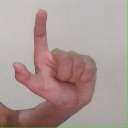
अक्षर: ल